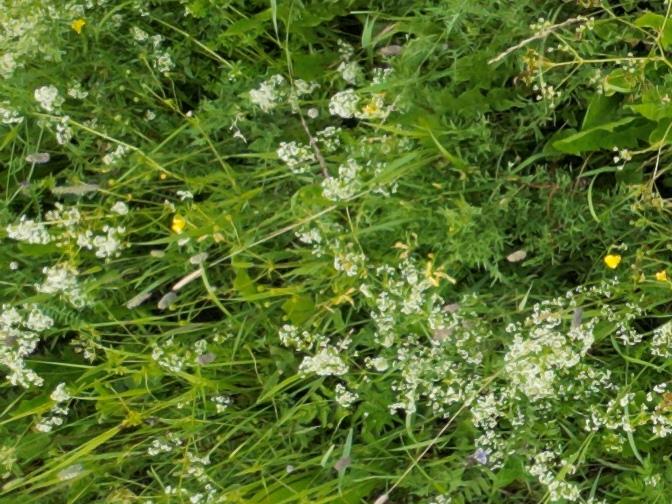
Flowers visible: yarrow flowers, yarrow flowers, yarrow flowers, yarrow flowers, yarrow flowers, yarrow flowers